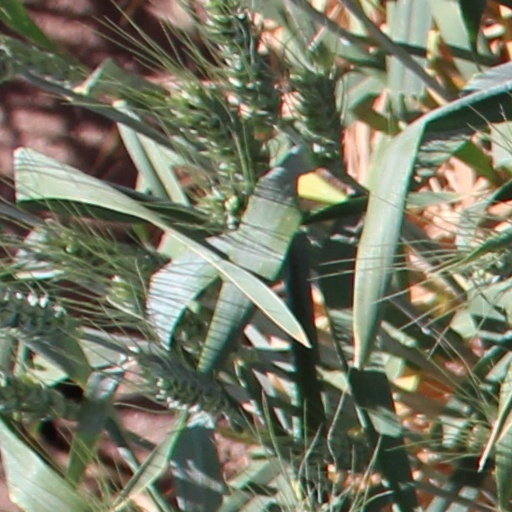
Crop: wheat